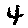
Label: 4